Graffiti in Iran

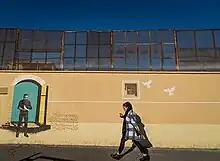
Government-supported graffiti in Tarasht, Tehran.

Graffiti in Iran consists of different styles. Some are slogans painted by governmental organizations, and some are works of art by regular citizens. During the last few years, Tehran Municipality has been drawing graffiti (more properly named "murals") in order to beautify the city. Much governmental graffiti regards the Iranian Revolution, Islamic Republic of Iran policies and The Politics of Resistance. Pro-democracy activists are also continuing a political graffiti campaign in Tehran. Islamic graffiti can also be seen around the city. Graffiti has long served as a medium of expression through Iran's complicated political history.